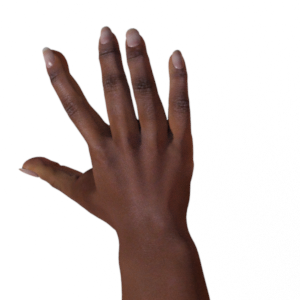
Label: paper